Vigili del Fuoco

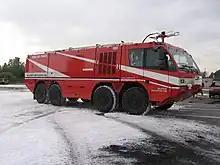
Iveco Magirus Super Dragon X8

Nucleo Investigativo Antincendio (Fire Investigation Unit): it studies, researches and analyzes the causes of fires, often upon specific request by judicial authorities.